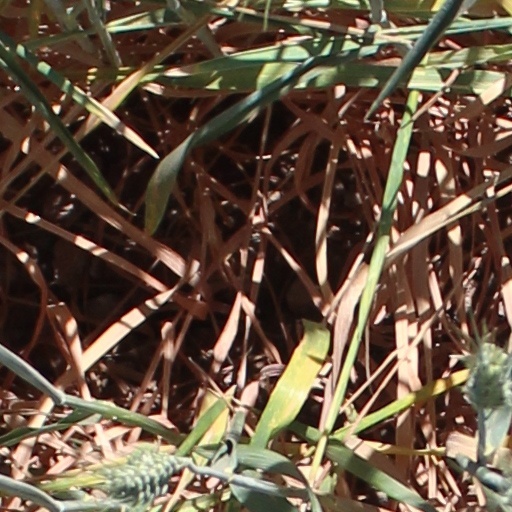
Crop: wheat